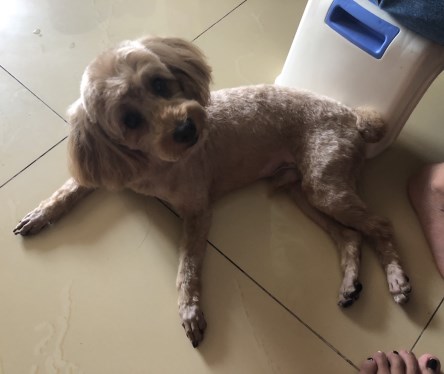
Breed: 7449-n000128-teddy